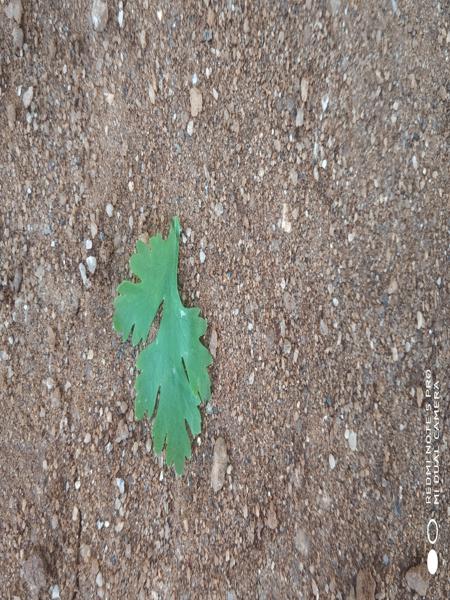
Plant: Coriender